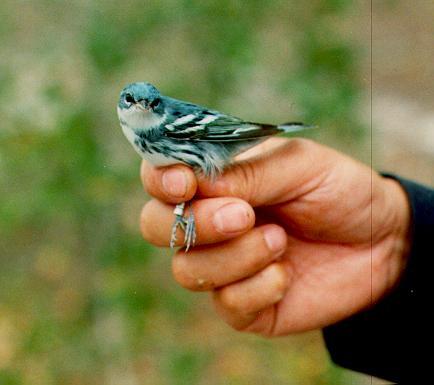
this tiny bird has blue and white spotted feathers with a mostly white belly.
a small bird with blue crown and back, white throat and breast and blue, black and white wings, blue feet and a small triangular shaped bill.
a little turquoise bird with a fluffy abdomen and petite beak.
a small sized bird that has tones of blue with a short pointed bill
this is a small bird with a white throat and various shades of grey intermingled on its body.
this is a very small blue bird with a white breast and belly.
this is a very small bird with a mainly white underbelly and blue, black, and white on the rest of its body.
this bird is blue with white and has a very short beak.
a very small, gray beaked bird with a white chest, a blue head and back, and some black on the wings.
a bird that is small in size and is mostly blue, white, and black.
Species: Cerulean Warbler